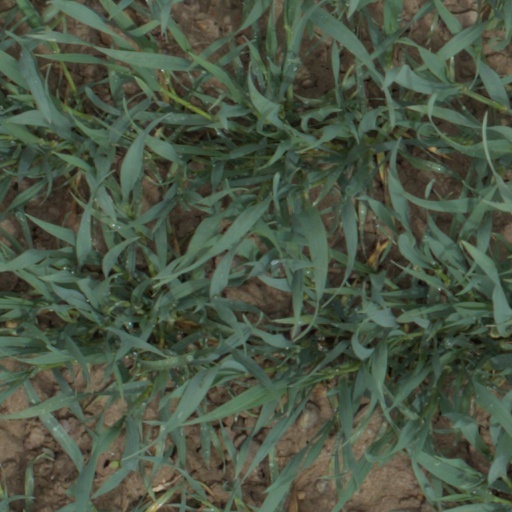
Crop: wheat